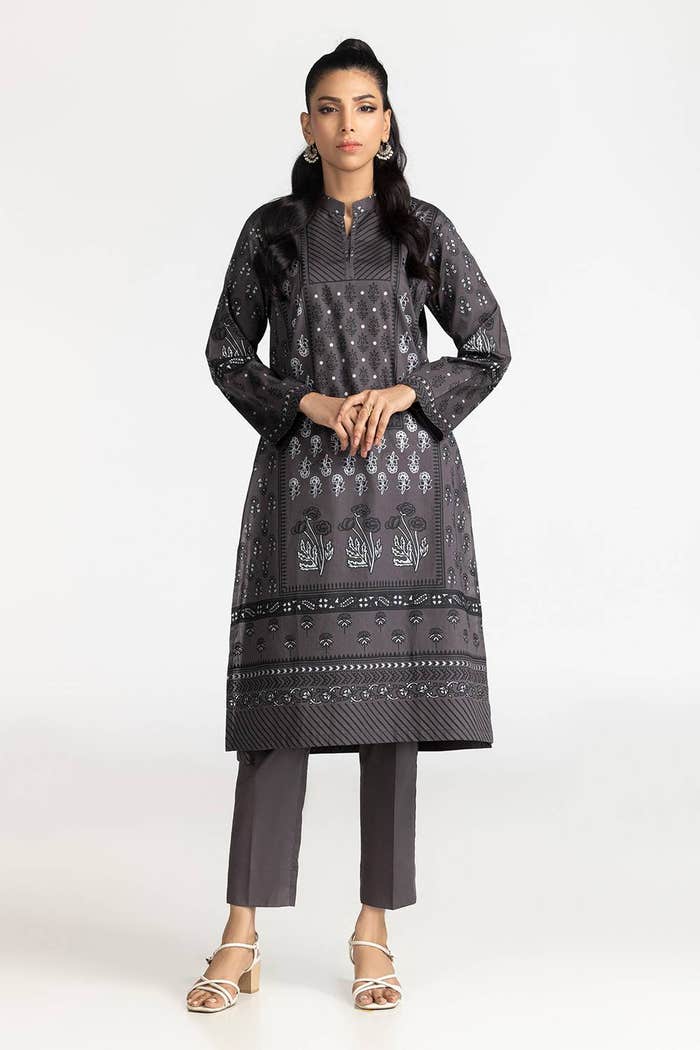
black multi embroidered cotton tunic